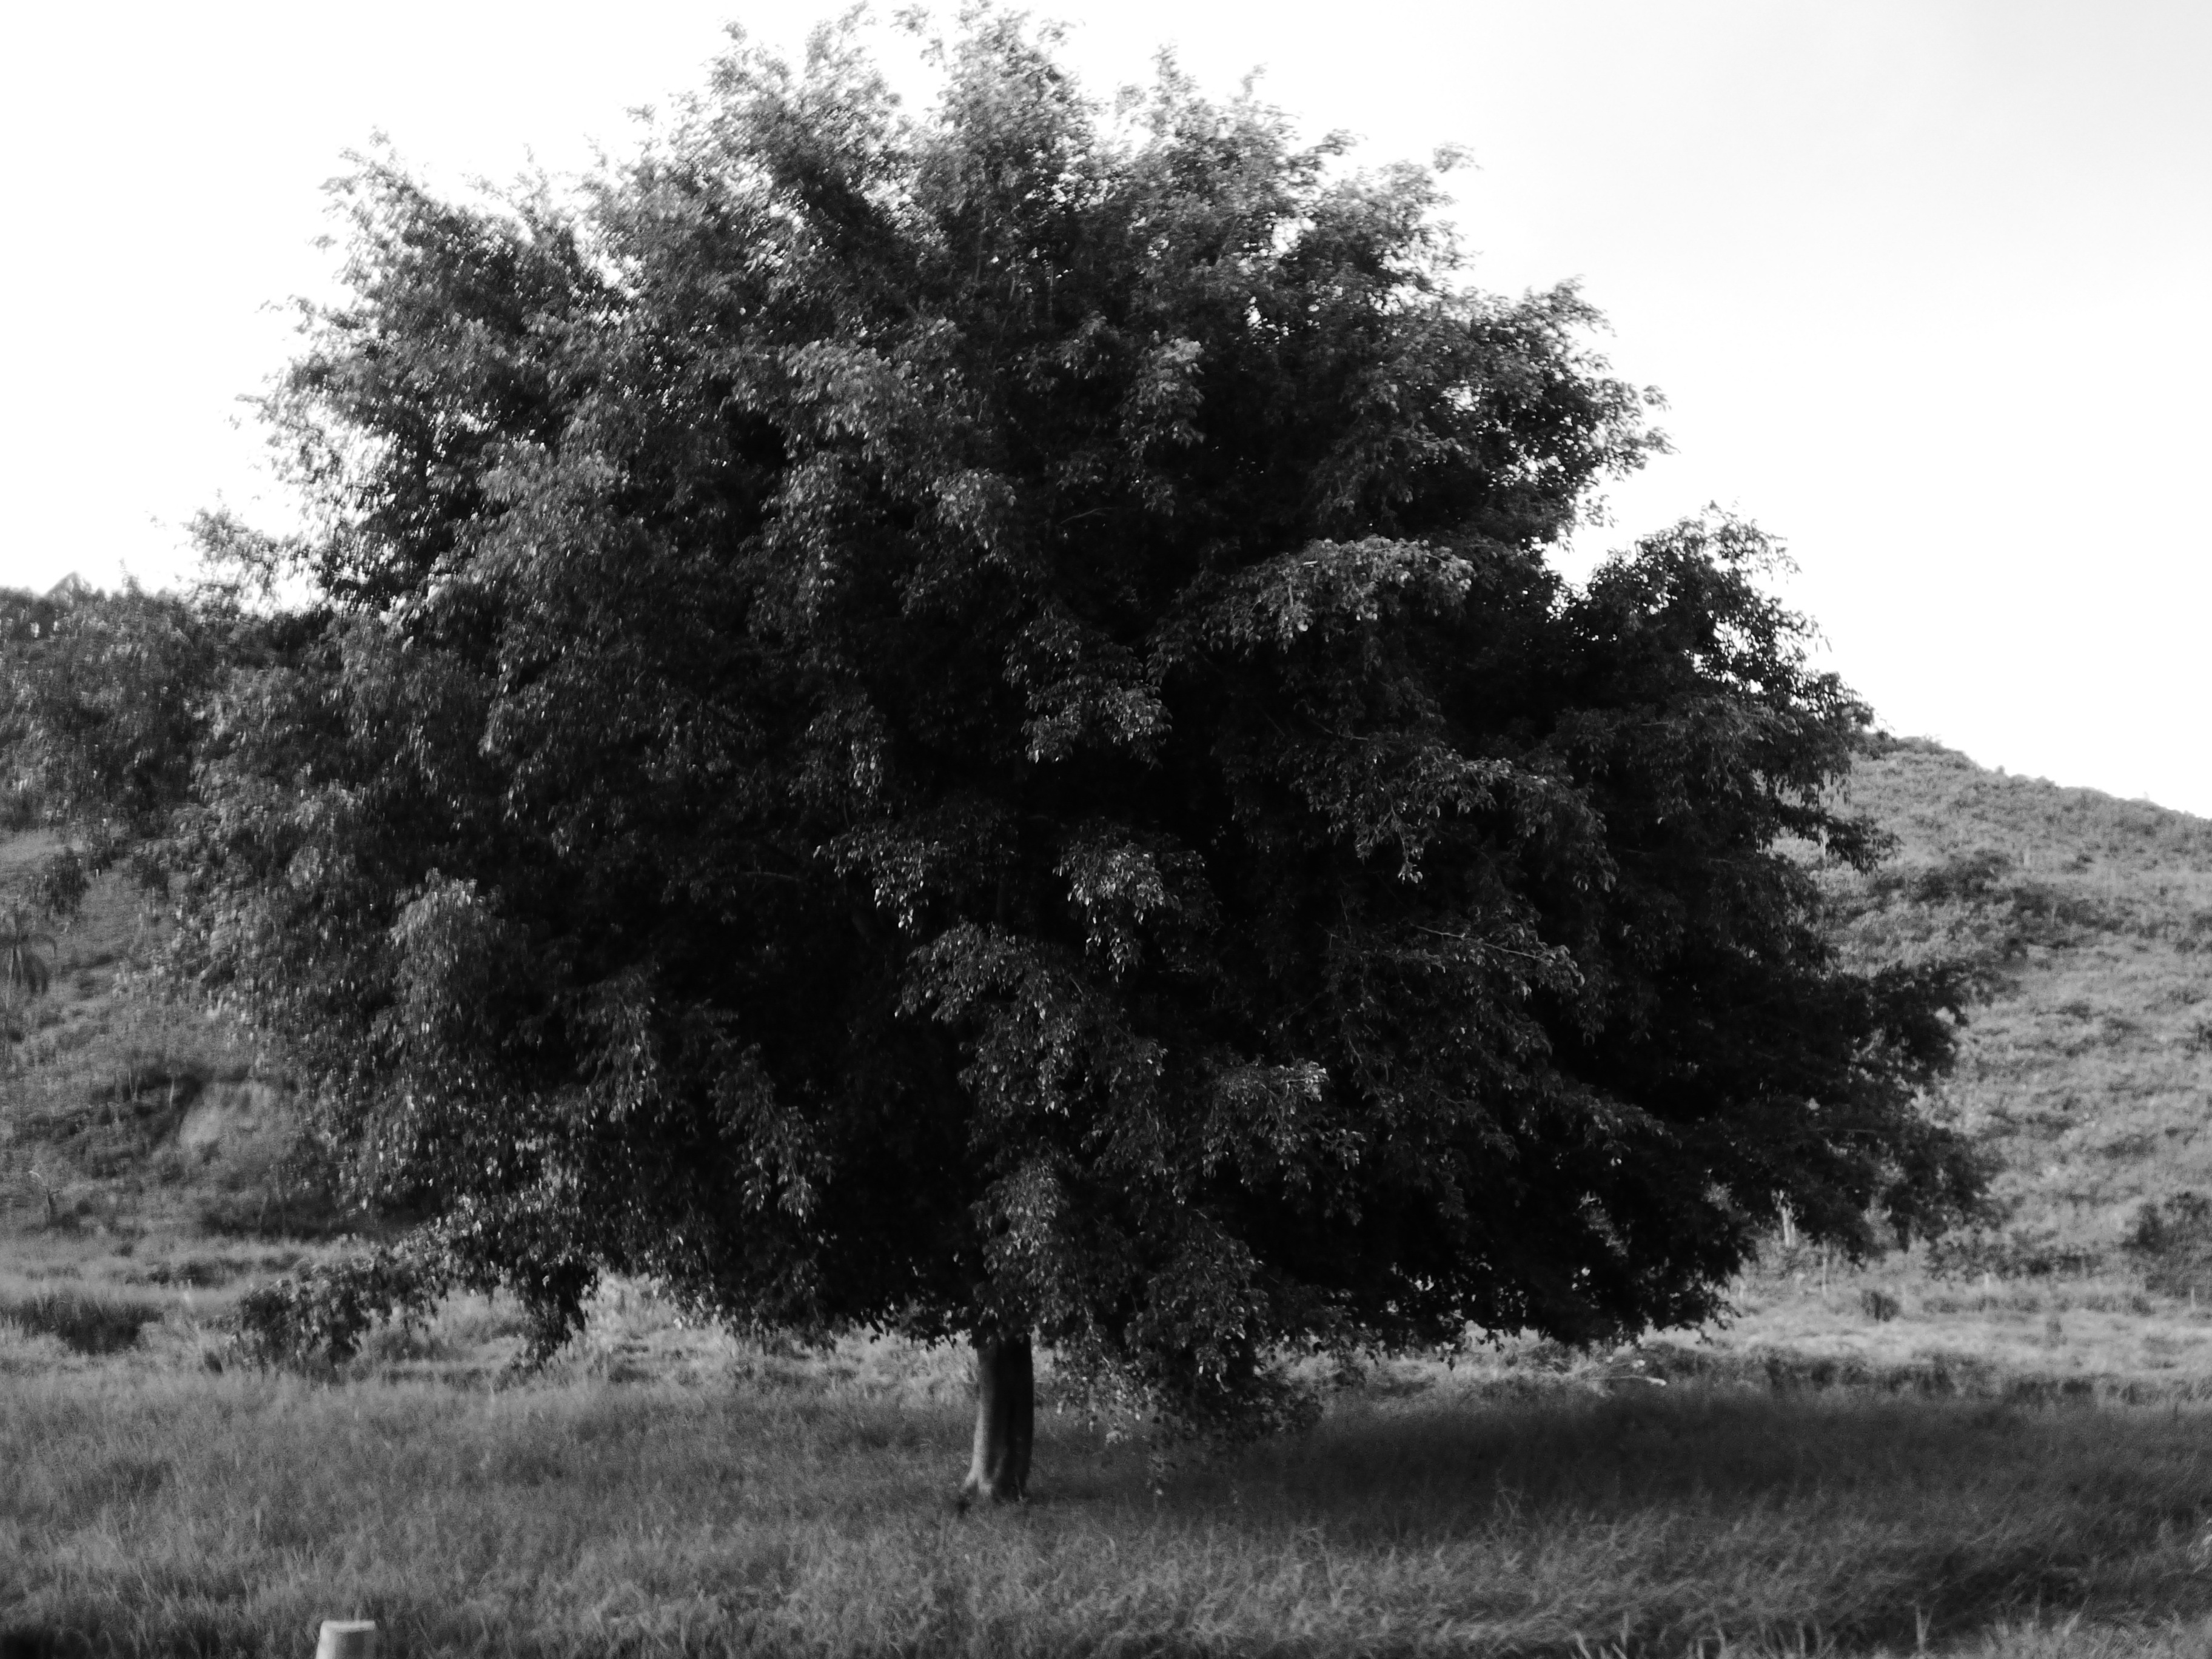
landscape, tree, nature, forest, branch, mountain, black and white, plant, farm, spring, park, monochrome, sad, oak, roca, grove, dry tree, old tree, greens, flowering plant, monochrome photography, woody plant, land plant